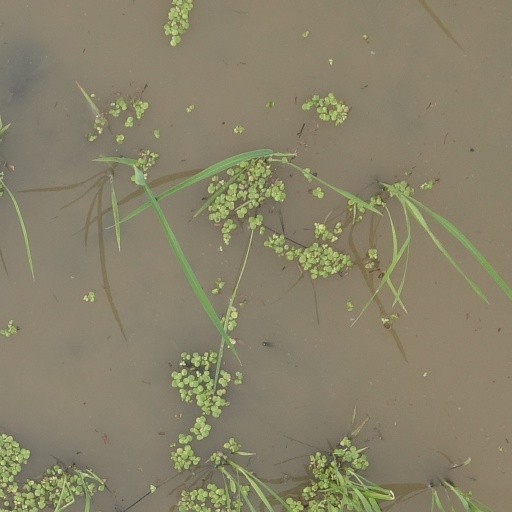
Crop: rice